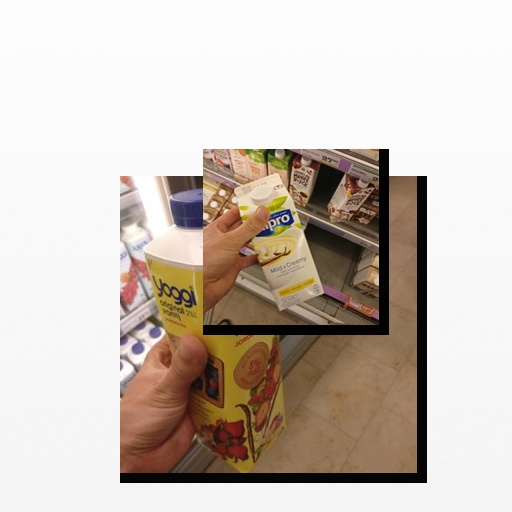
Food items: vanilla_soyghurt, strawberry_yogurt